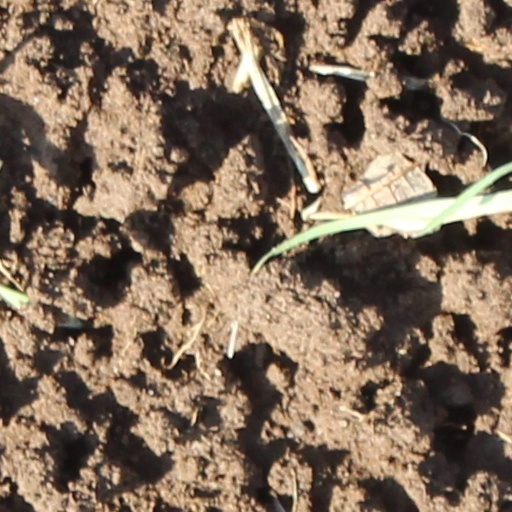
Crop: wheat